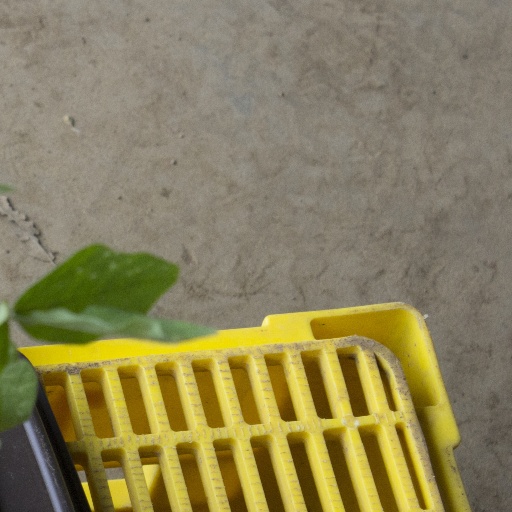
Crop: soybean